Chief ministership of N. Chandrababu Naidu

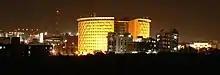
Cyber Towers at HITEC City, a landmark building in Hyderabad was inaugurated during Naidu's tenure in 1998

Naidu headed the chief ministers' committee on digital payments during the time when TDP was part of the BJP-led National Democratic Alliance. During his tenure he submitted an interim report to the Government of India on the issue of banks and financial institutions making digital transactions costlier by levying unwarranted charges and have sought its intervention to subsidise the digital transactions, so that banks and financial institutions are not burdened and the citizens find digital transactions attractive.